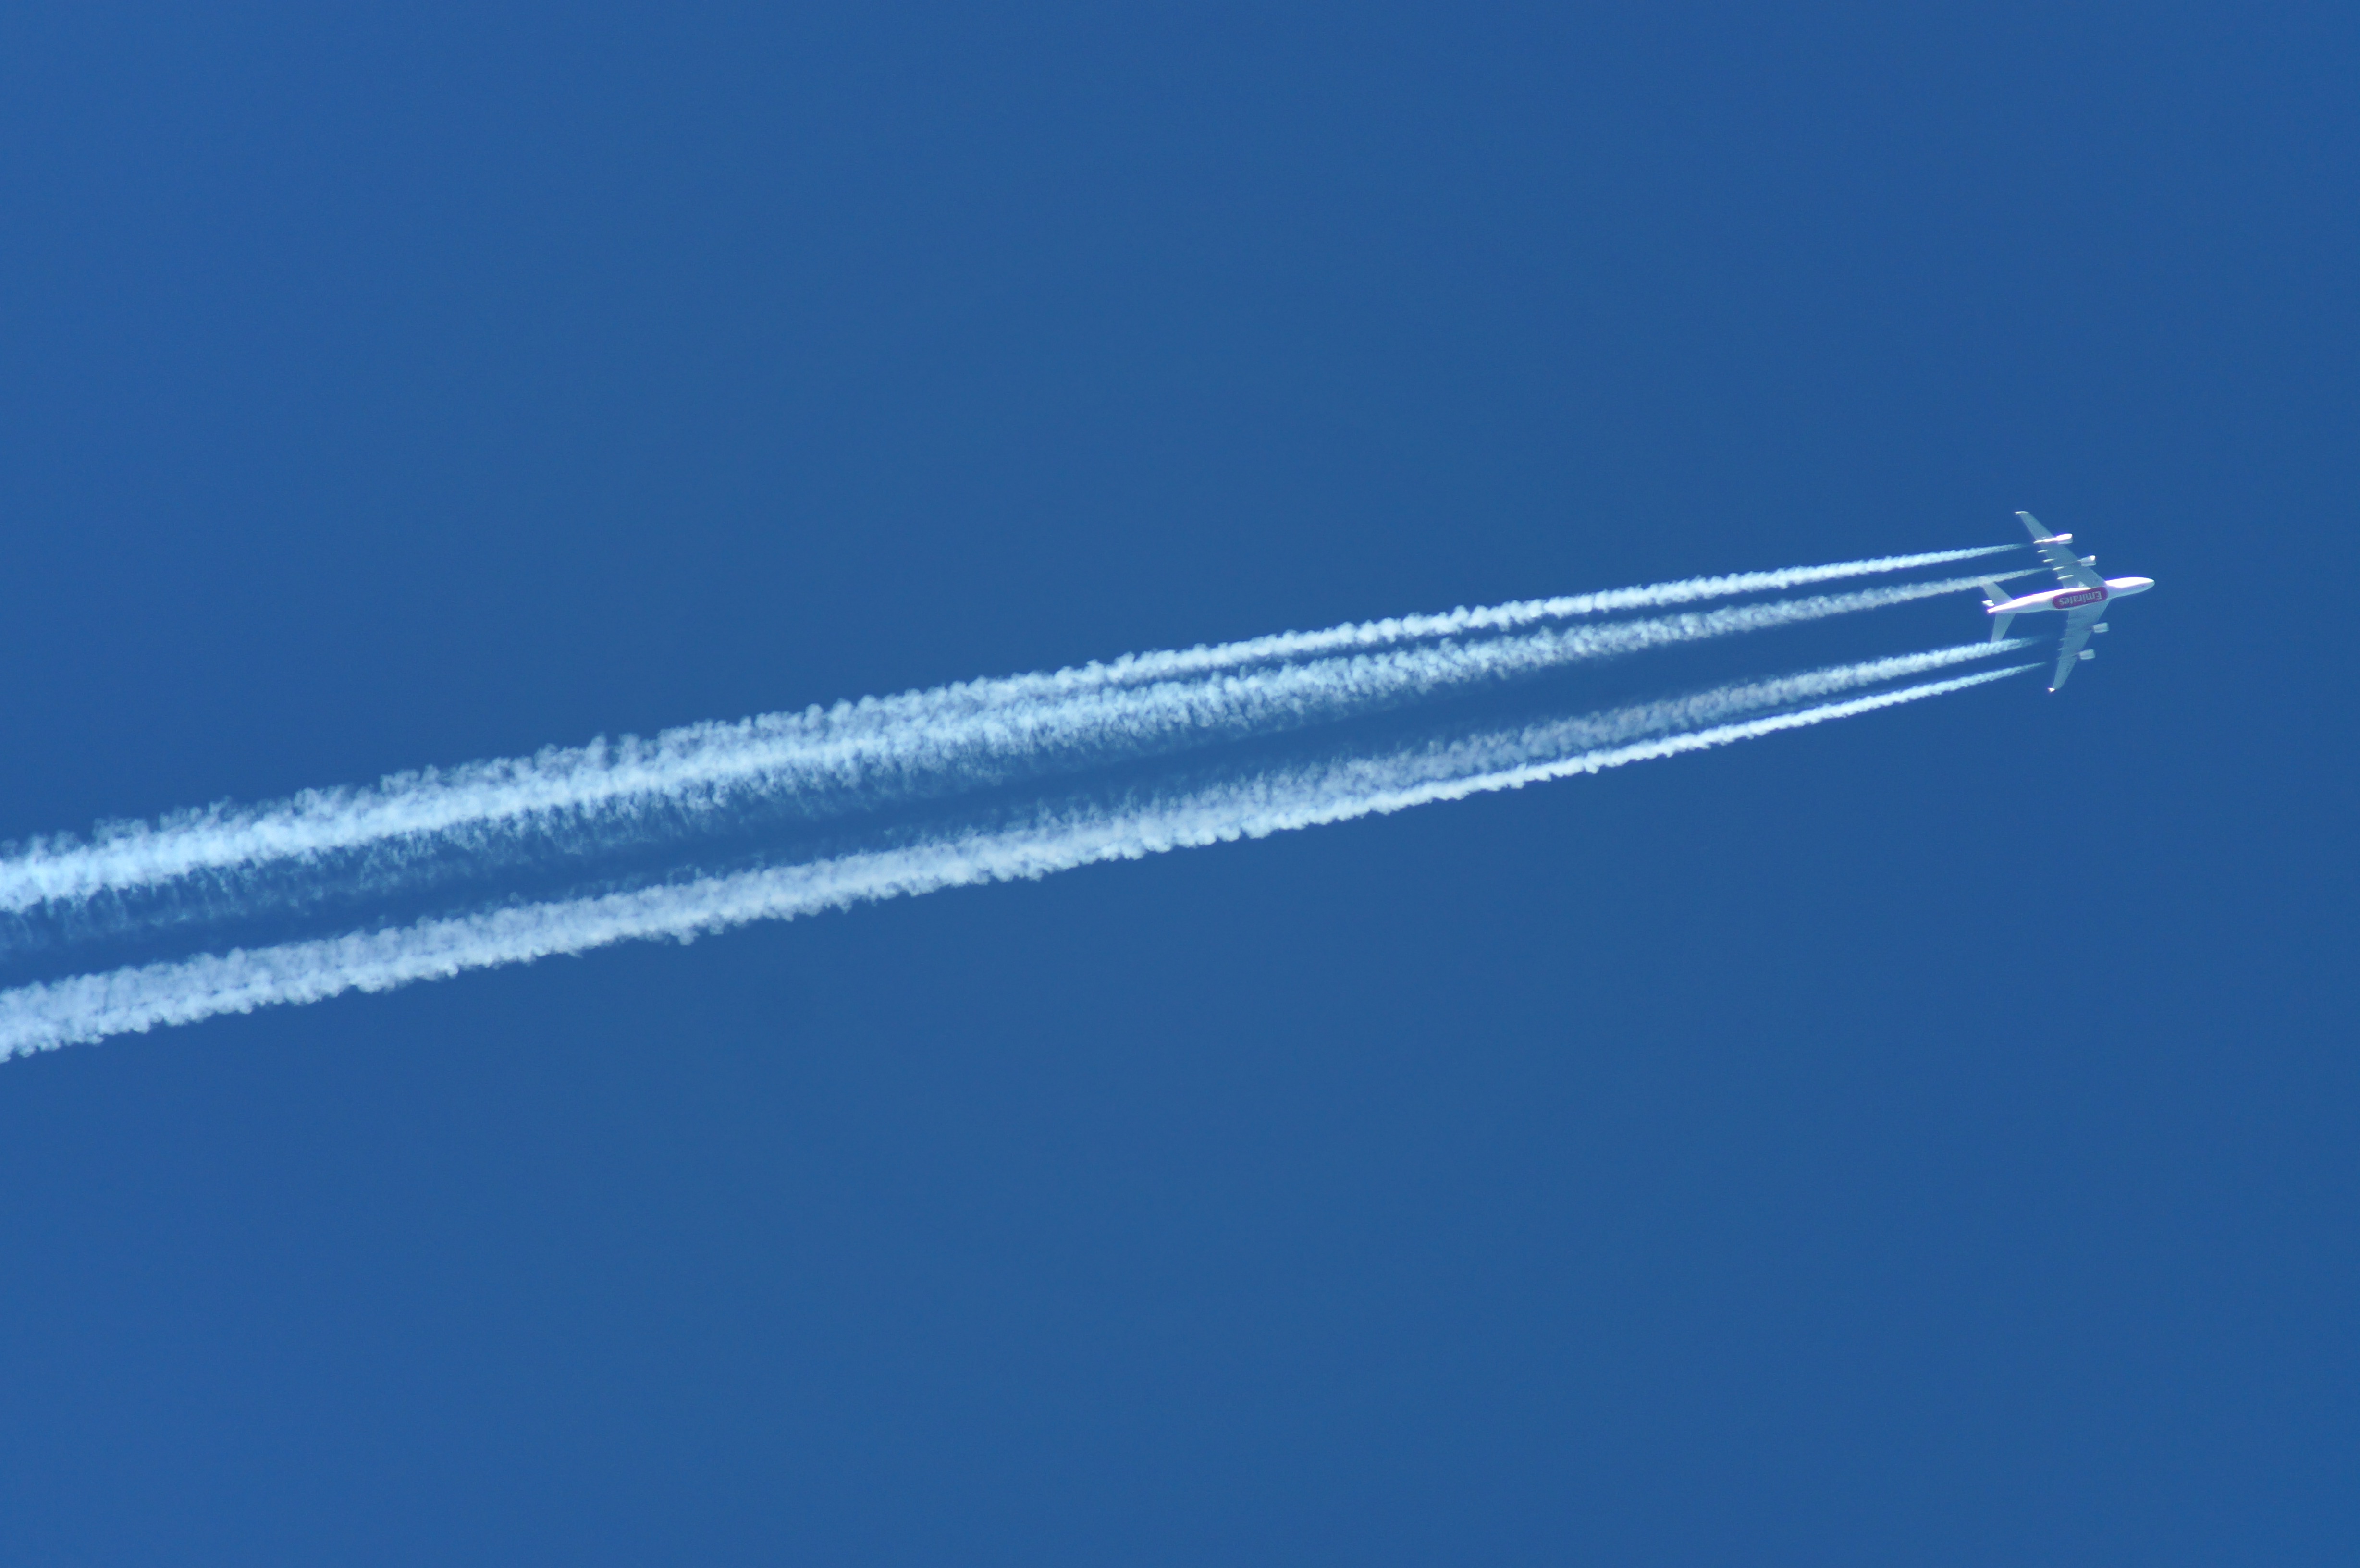
wing, sky, line, blue, lighting, airliner, condensation trails, atmosphere of earth, air corridor